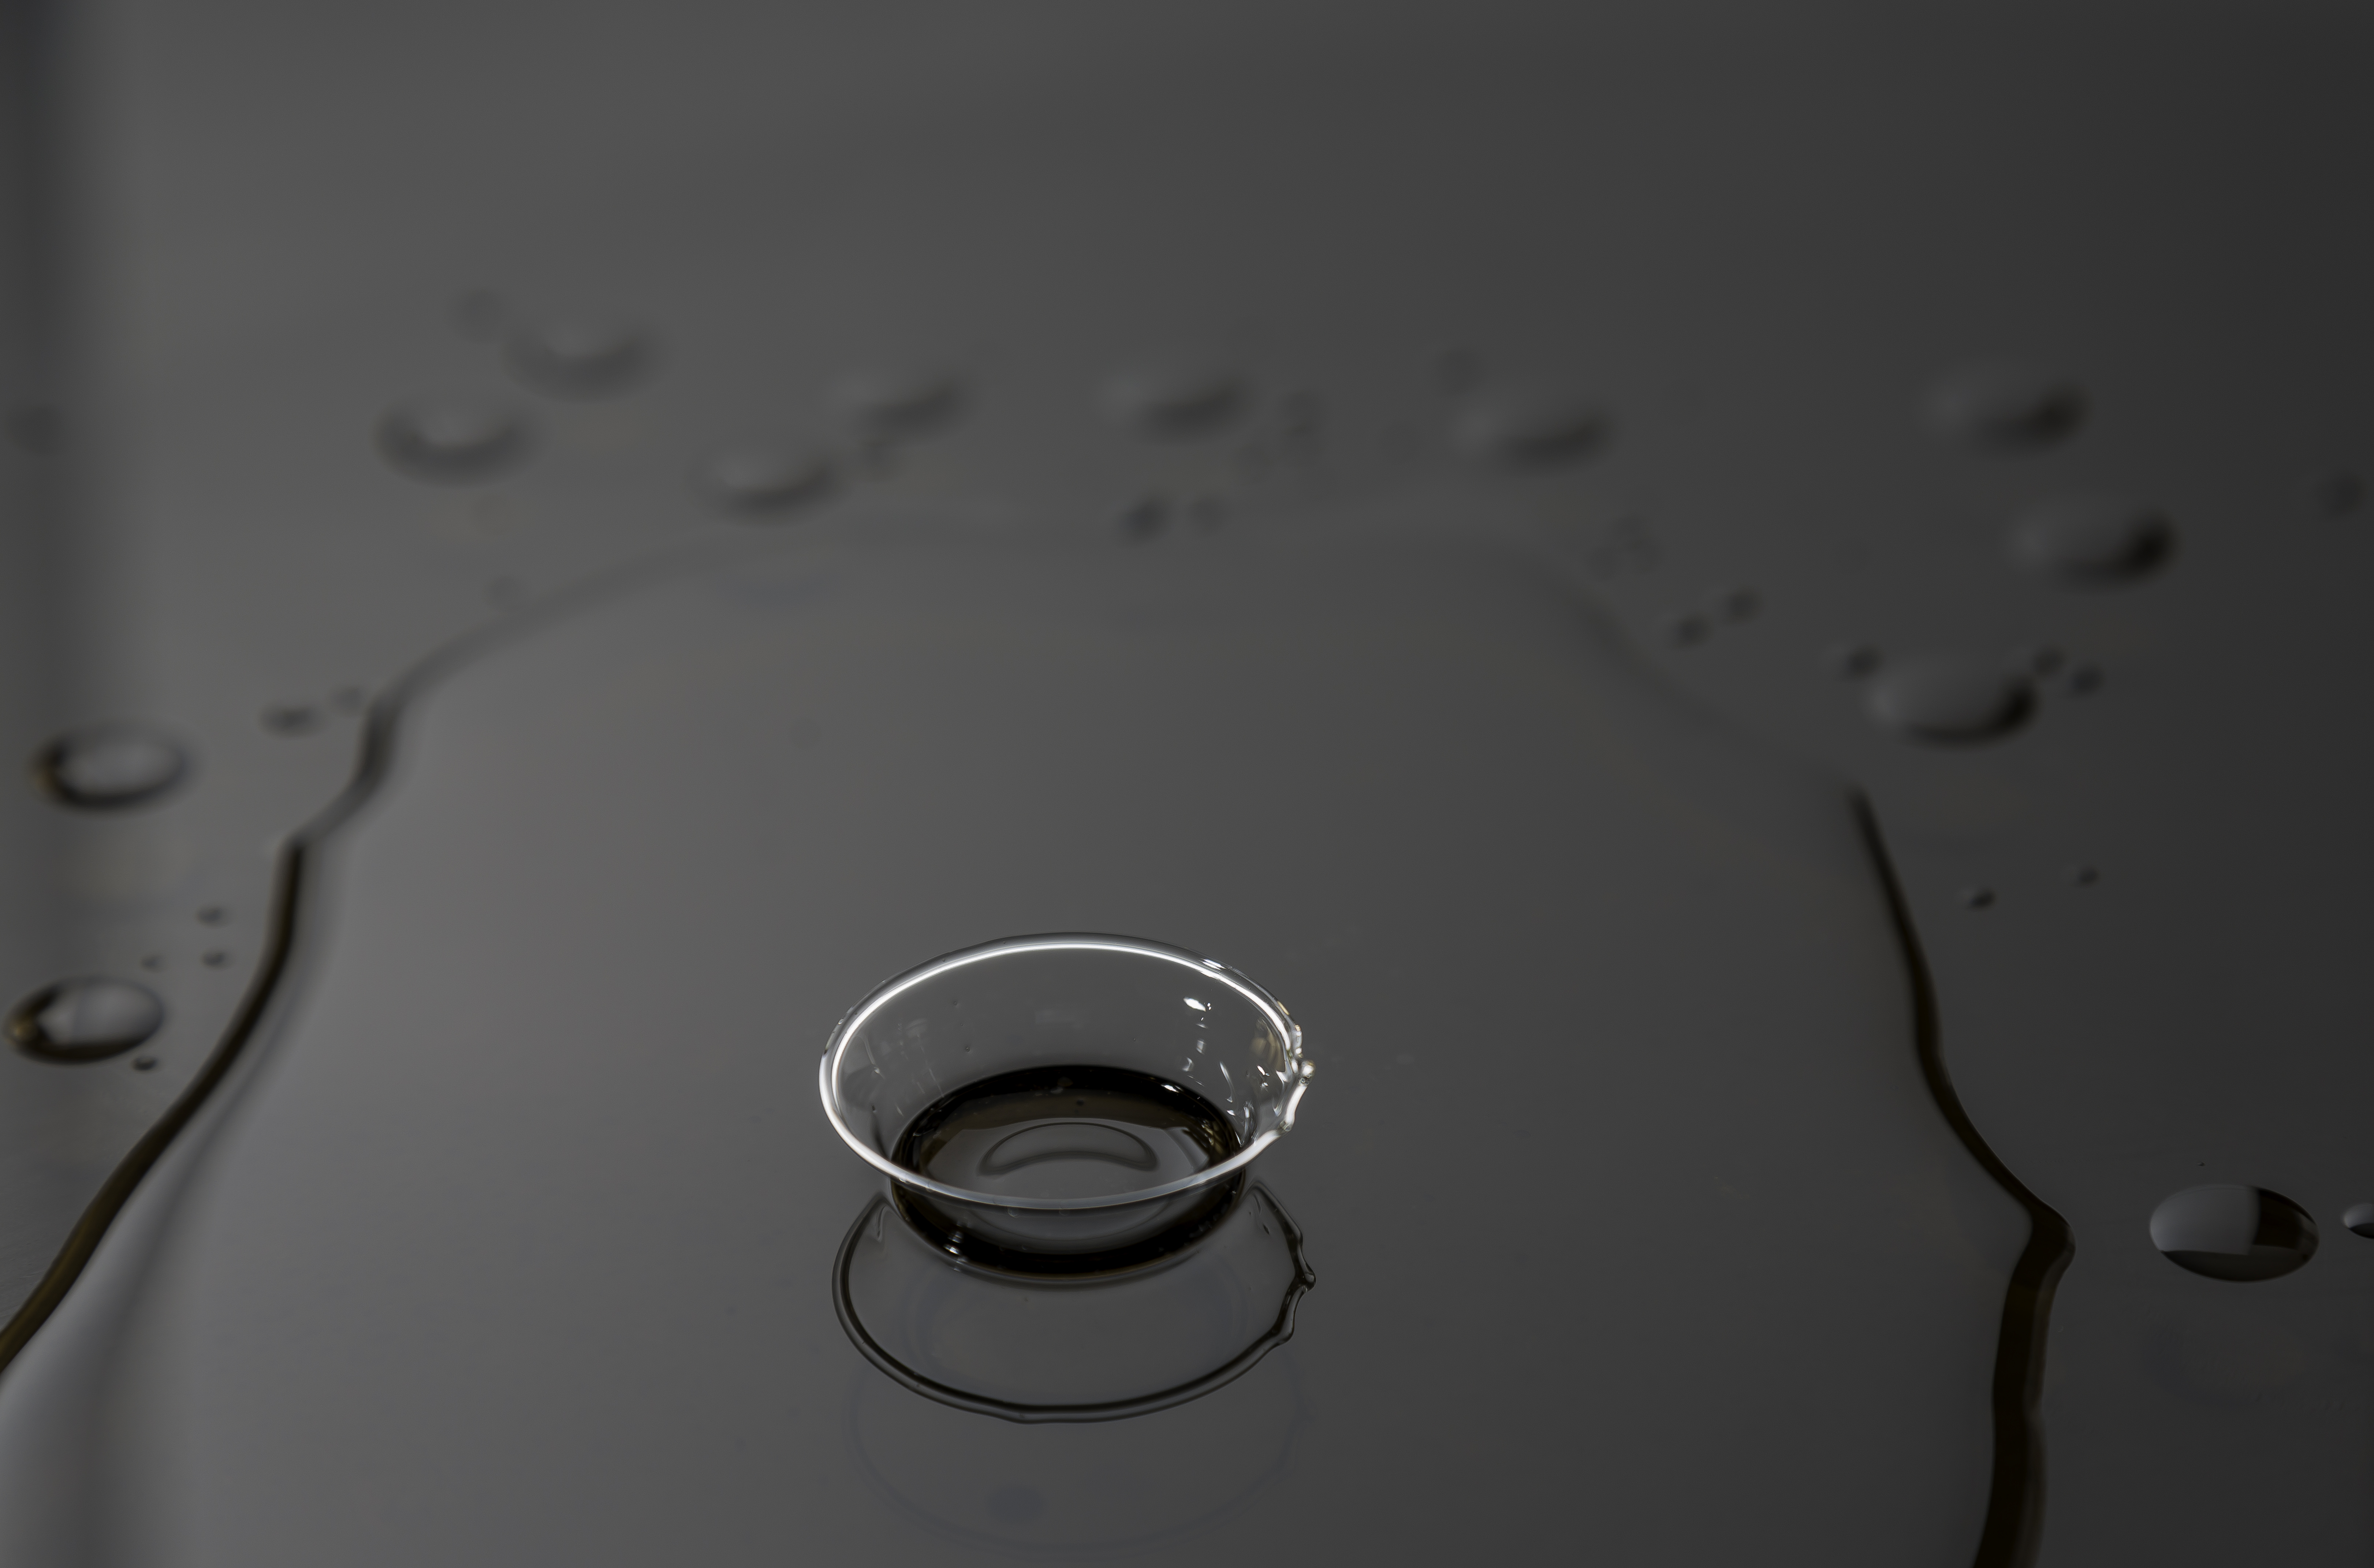
water, drop, liquid, light, white, photography, wet, monochrome, circle, close up, shape, drop of water, macro photography